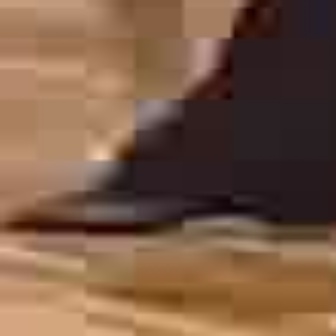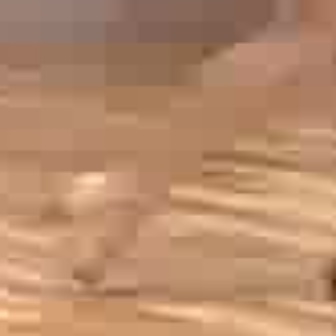
  Please identify the target specified by the bounding box [78,60,218,201] in the first image and locate it in the second image. Return the coordinates in [x_min,y_min,x_max,y_max] format.
Answer: [25,163,146,284]